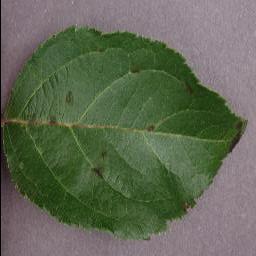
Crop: apple
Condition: scab